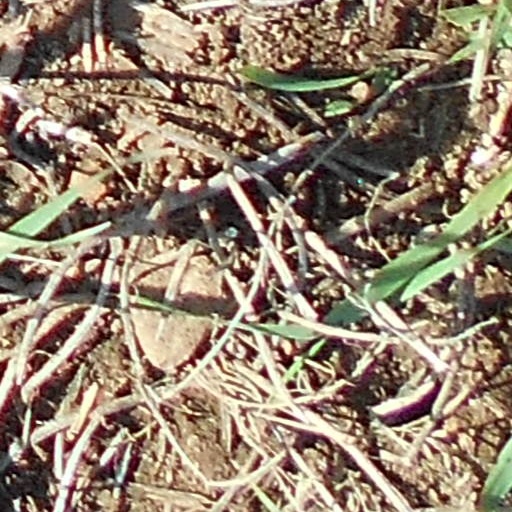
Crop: wheat